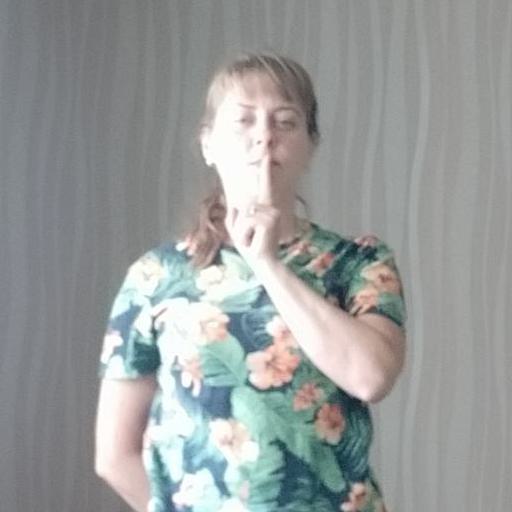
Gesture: mute